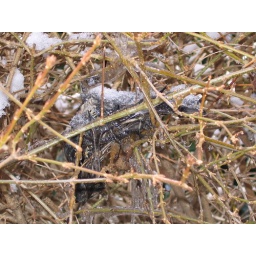
Dead bird frozen in the bushes outside my house in Vancouver